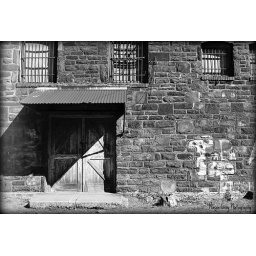
This is an old building on a side road in a run down section of Birmingham, AL. (near Sloss Furnace)